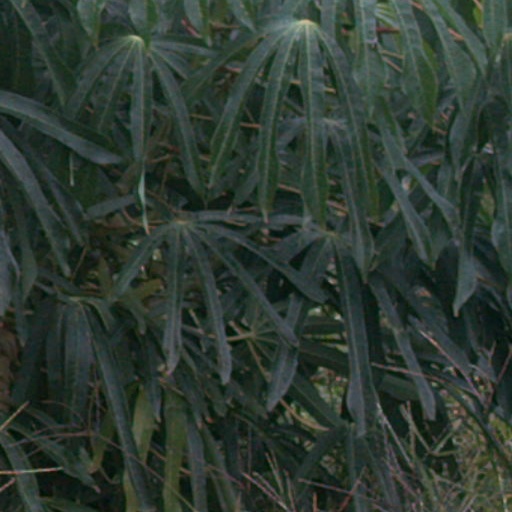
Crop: cassava